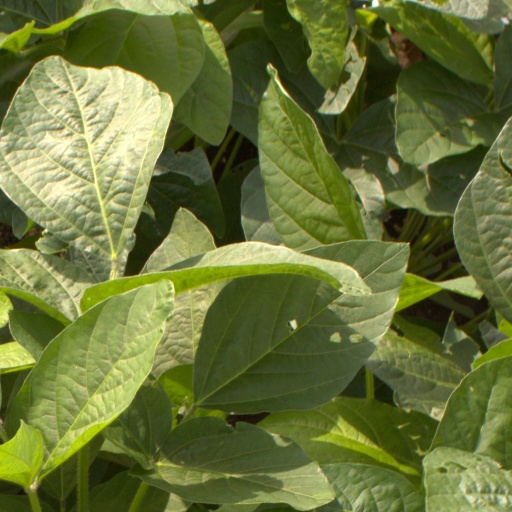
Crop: soybean